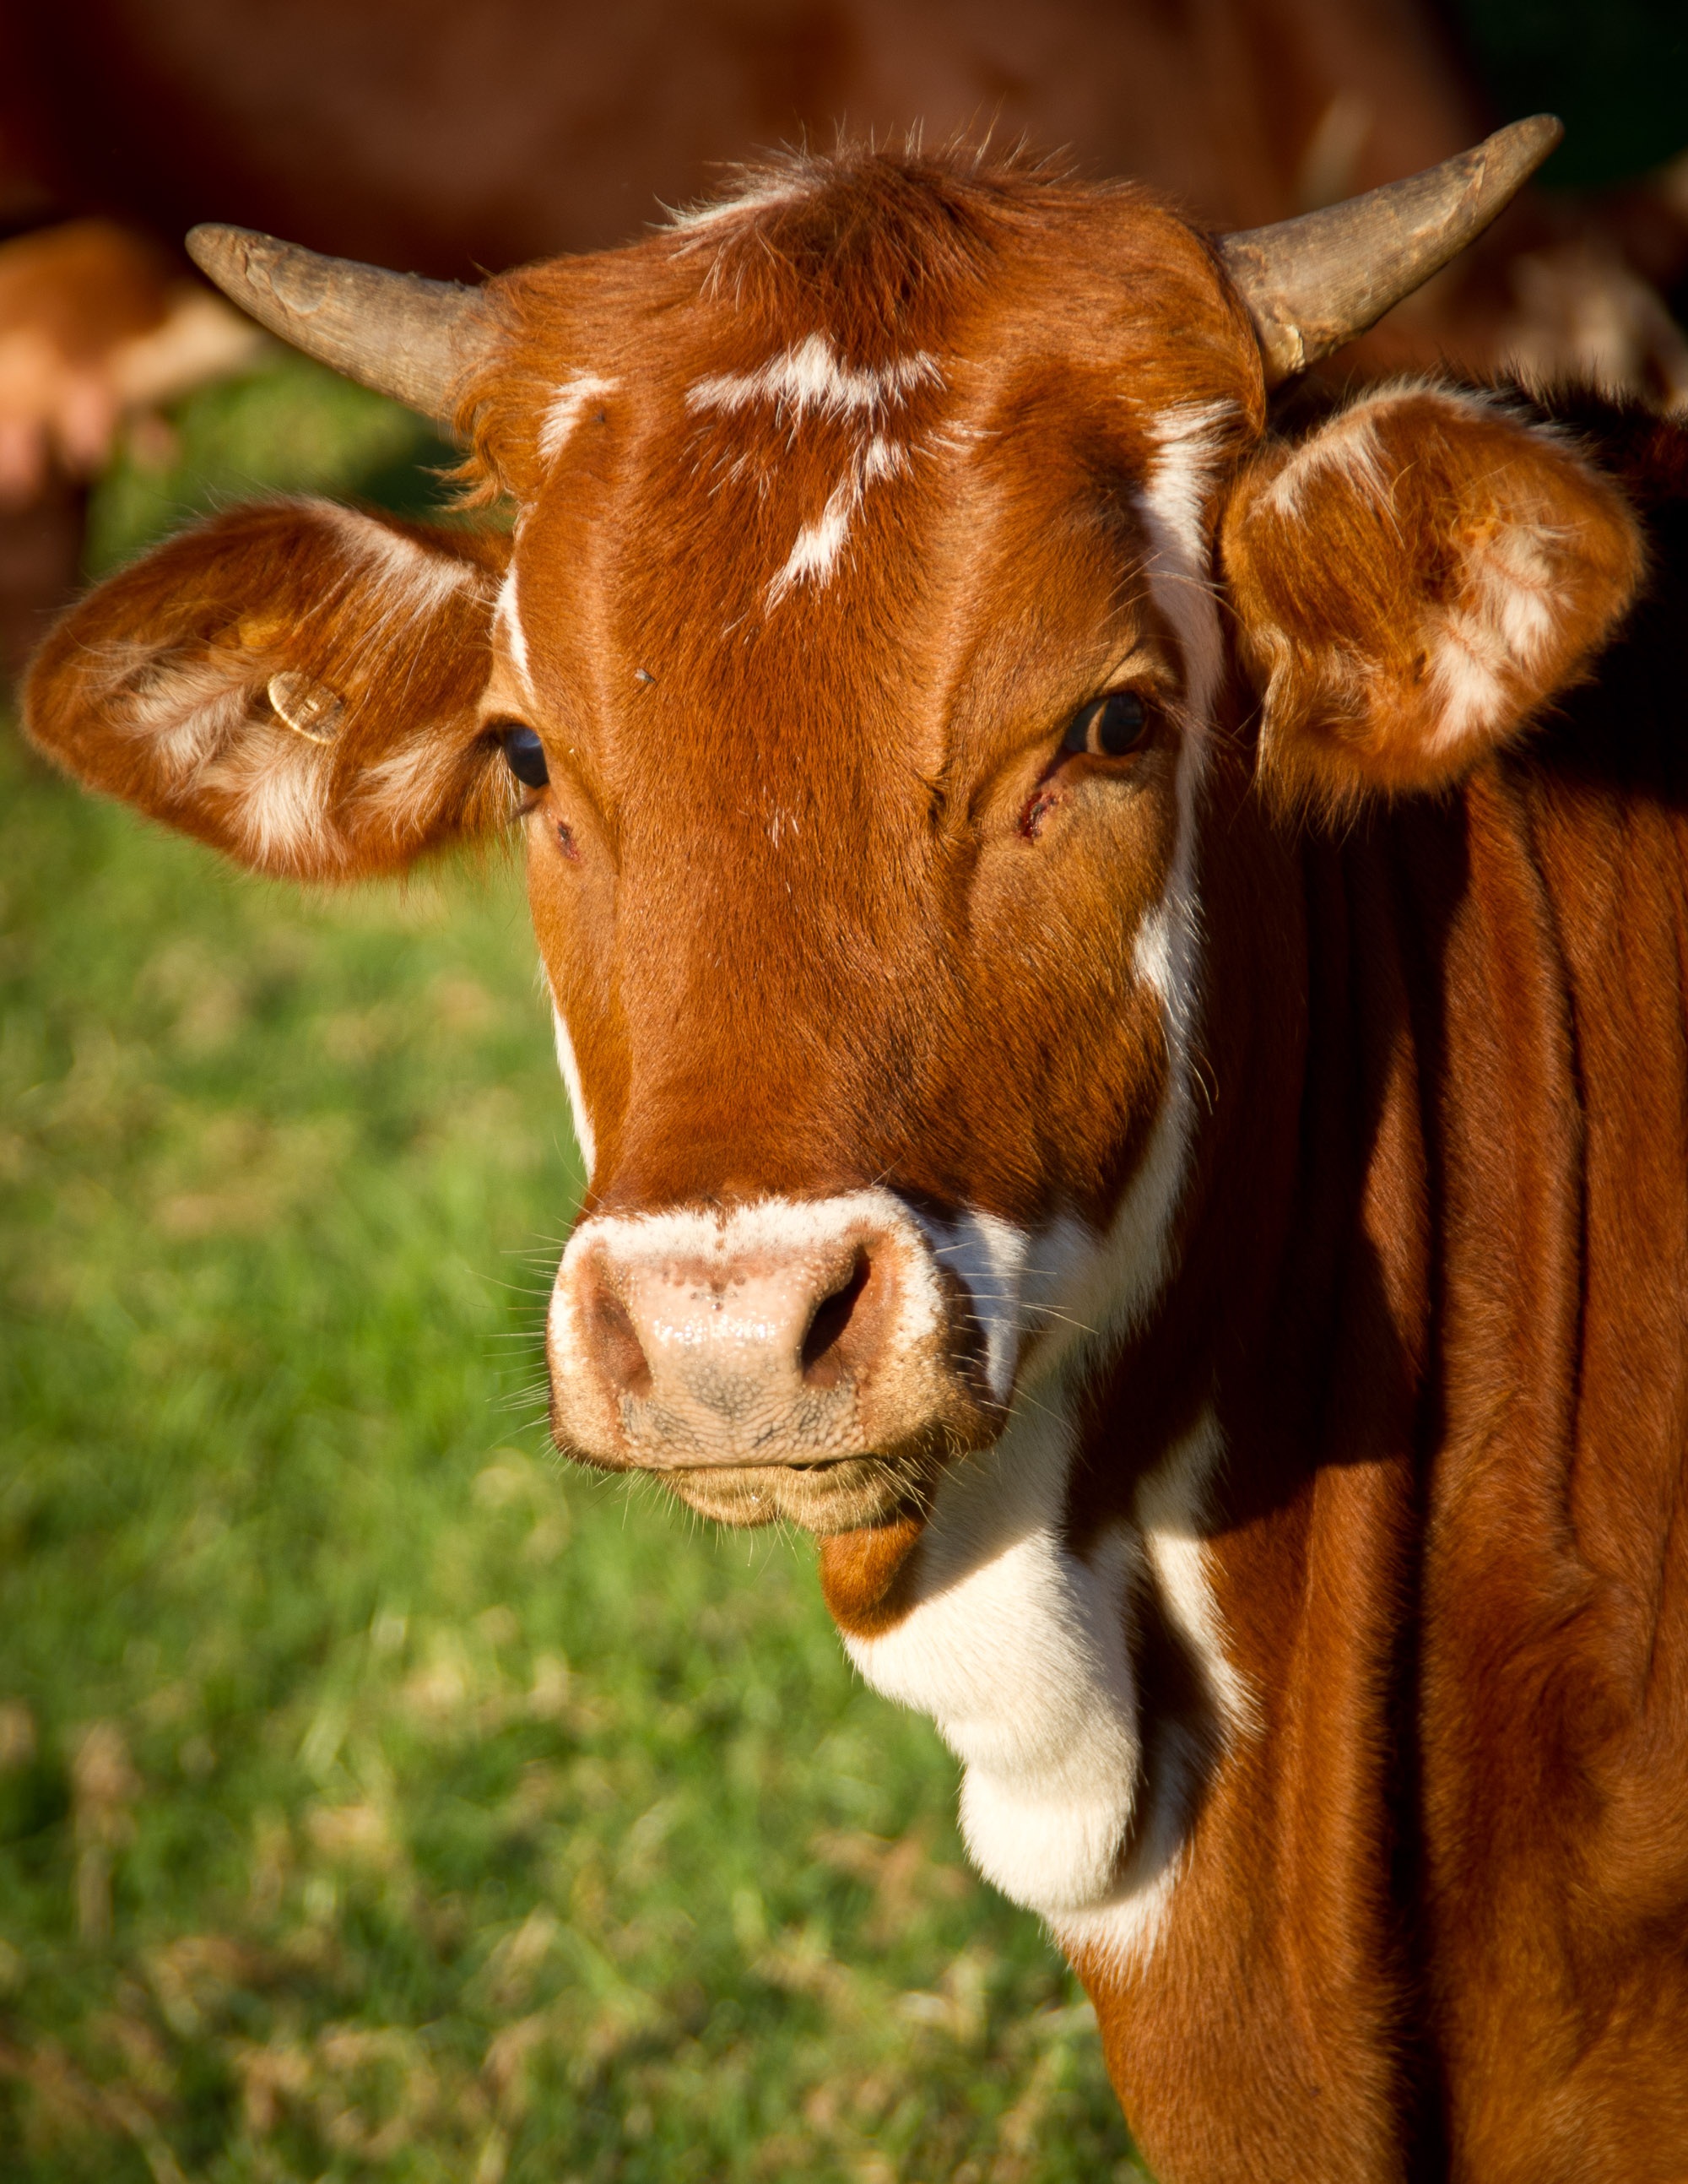
grass, white, field, farm, meadow, wildlife, rural, young, food, cow, cattle, pasture, grazing, brown, mammal, agriculture, beef, fauna, calf, close up, australia, paddock, bull, face, stock, vertebrate, queensland, horns, dairy cow, cattle like mammal, cow goat family, texas longhorn